Maria Nosulia

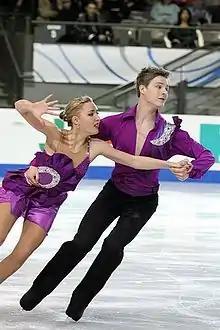
Nosulia/Kholoniuk in 2011

Maria Nosulia (born 9 December 1994) is a Ukrainian former ice dancer. With former partner Evgeni Kholoniuk, she is the top figure skater of Ukraine, the winner of Junior World Championship 2012, five-time winner of the Ukrainian Championships 2007–2012,2011 JGP Volvo Cup (Latvia) champion. Their partnership ended after the 2011–2012 season.